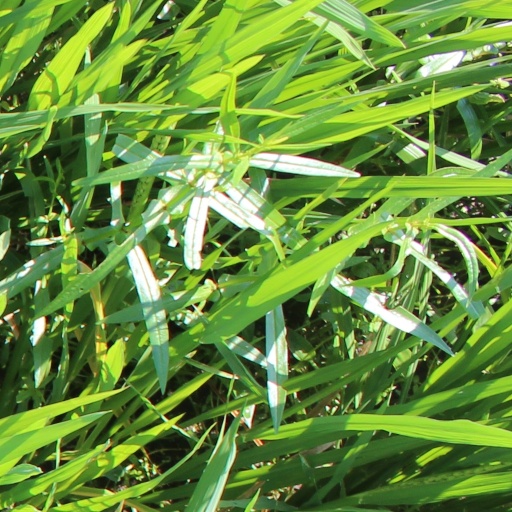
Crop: rice